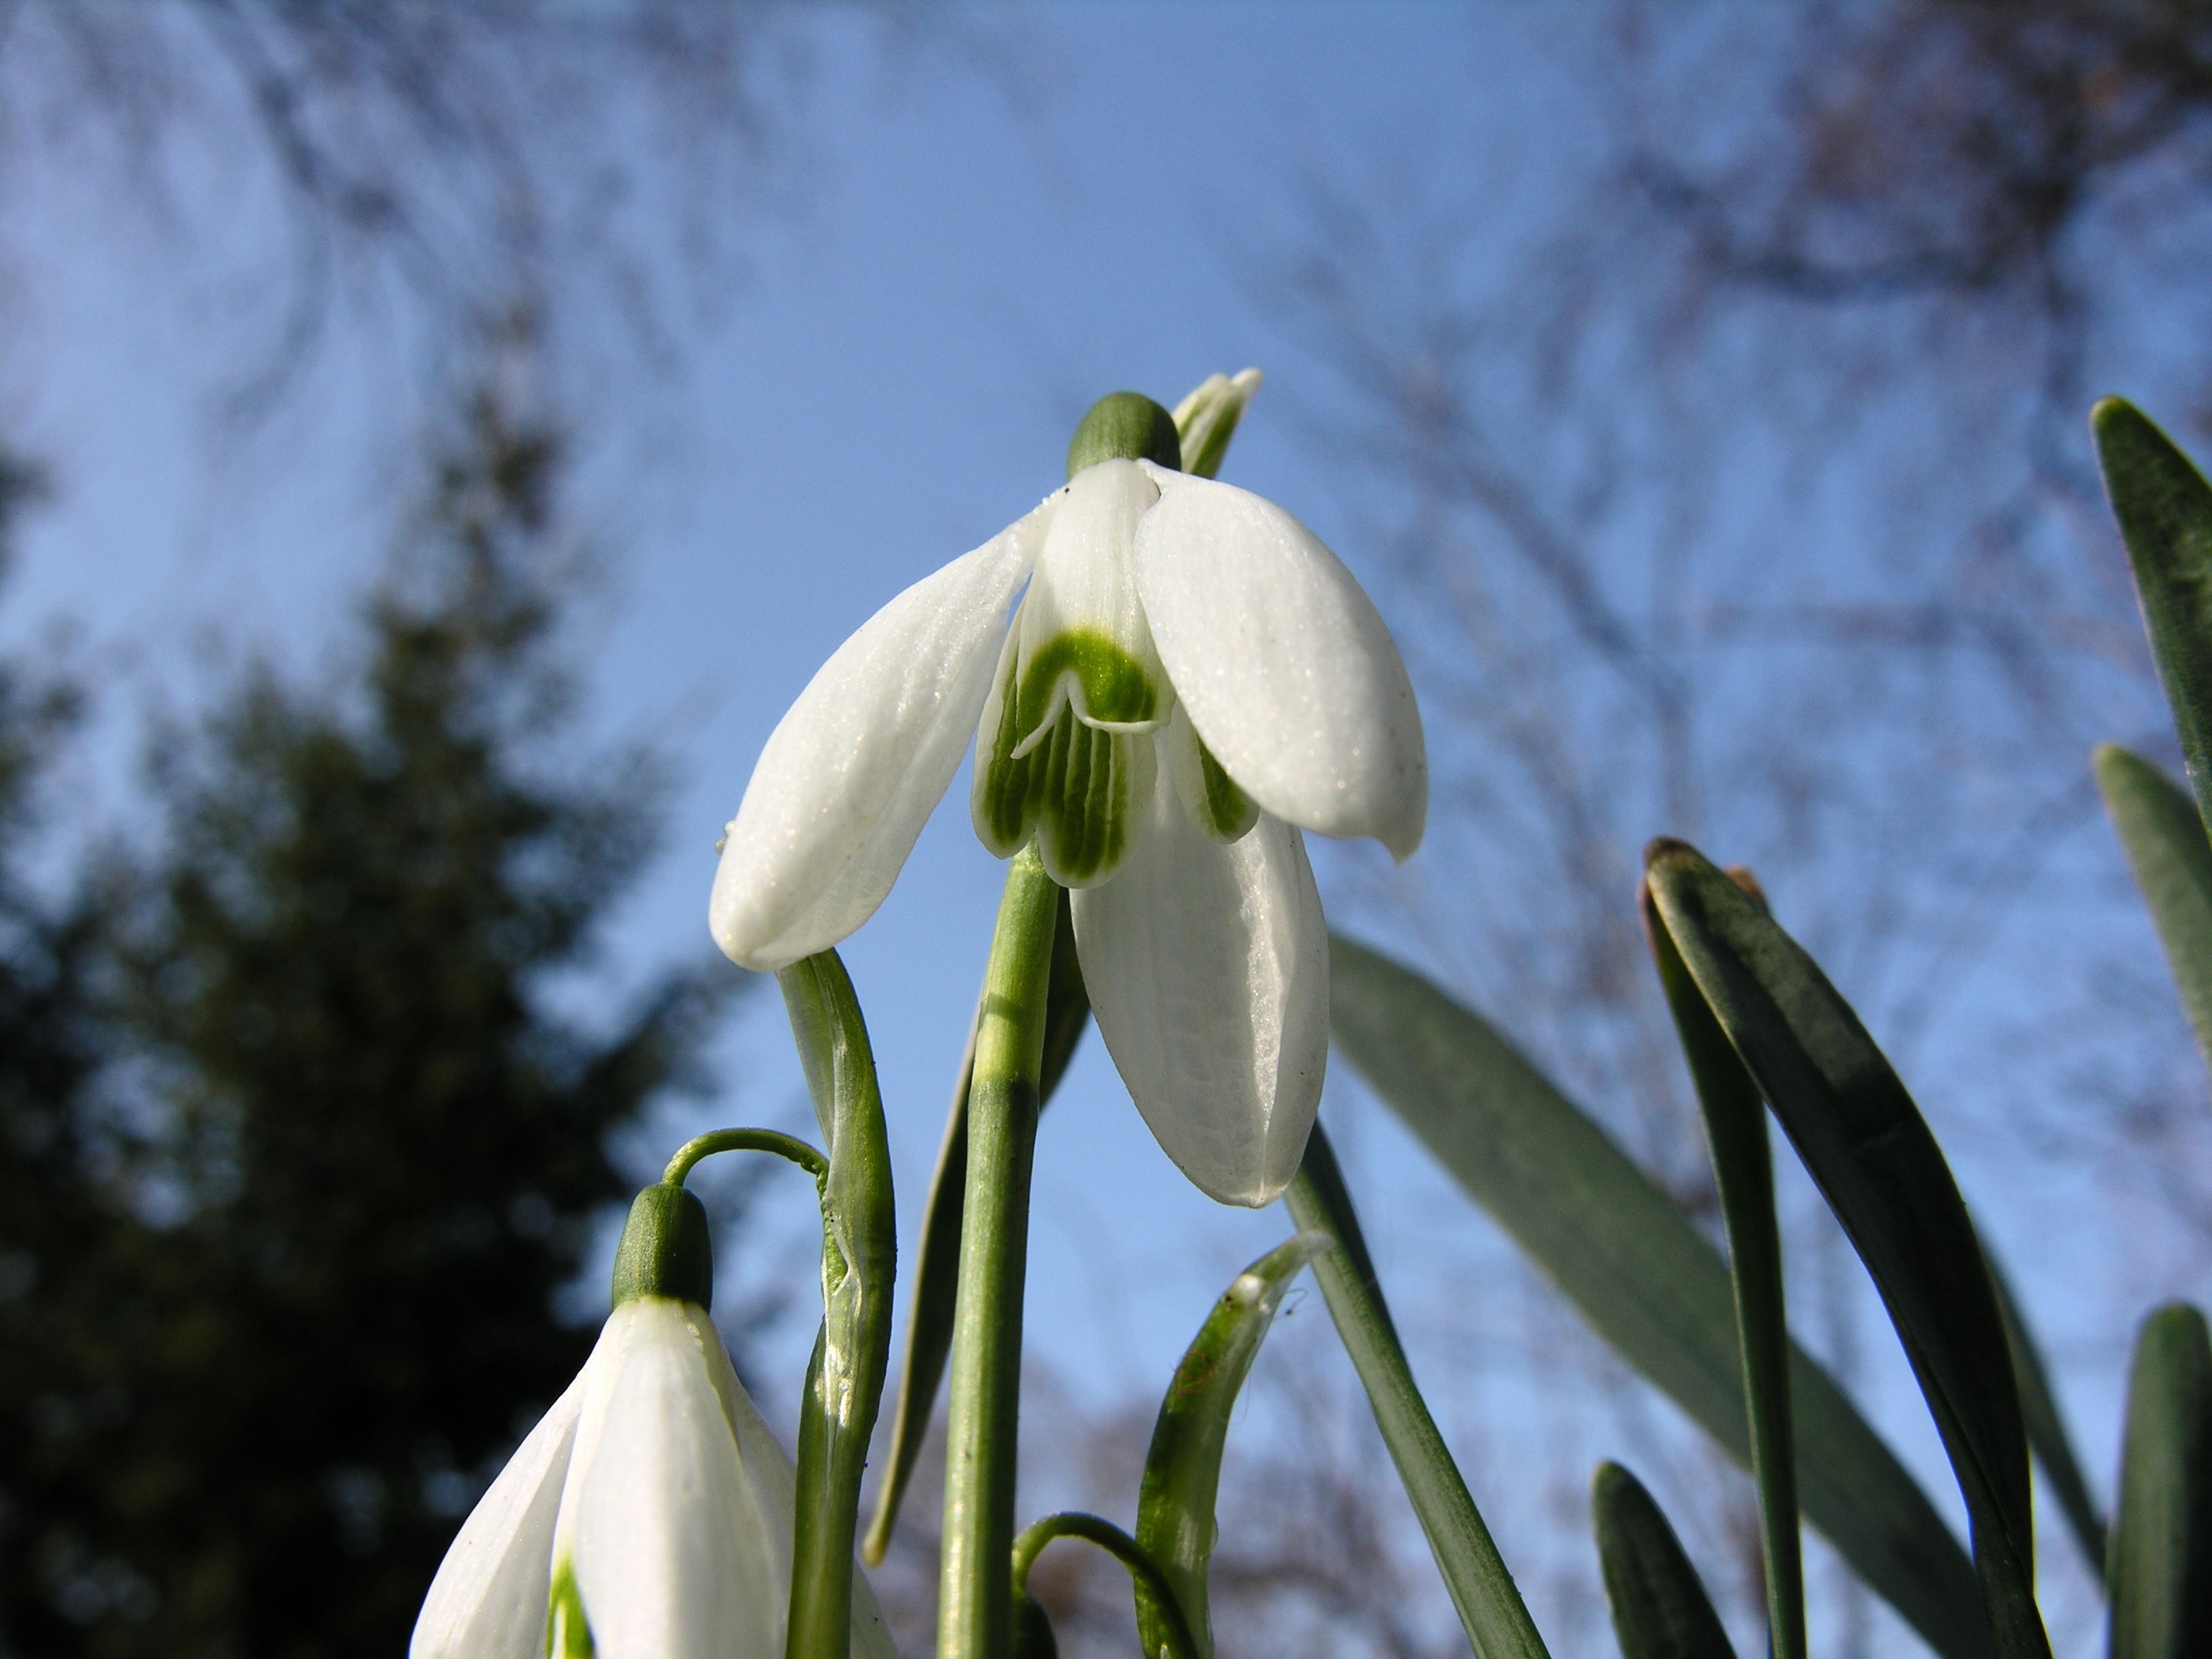
nature, blossom, plant, white, flower, spring, green, botany, close, flora, wildflower, close up, snowdrop, february, galanthus, macro photography, flowering plant, signs of spring, plant stem, land plant